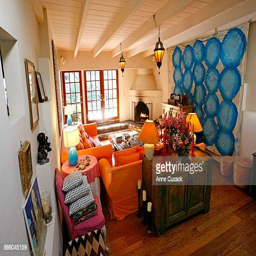
the living room in the home